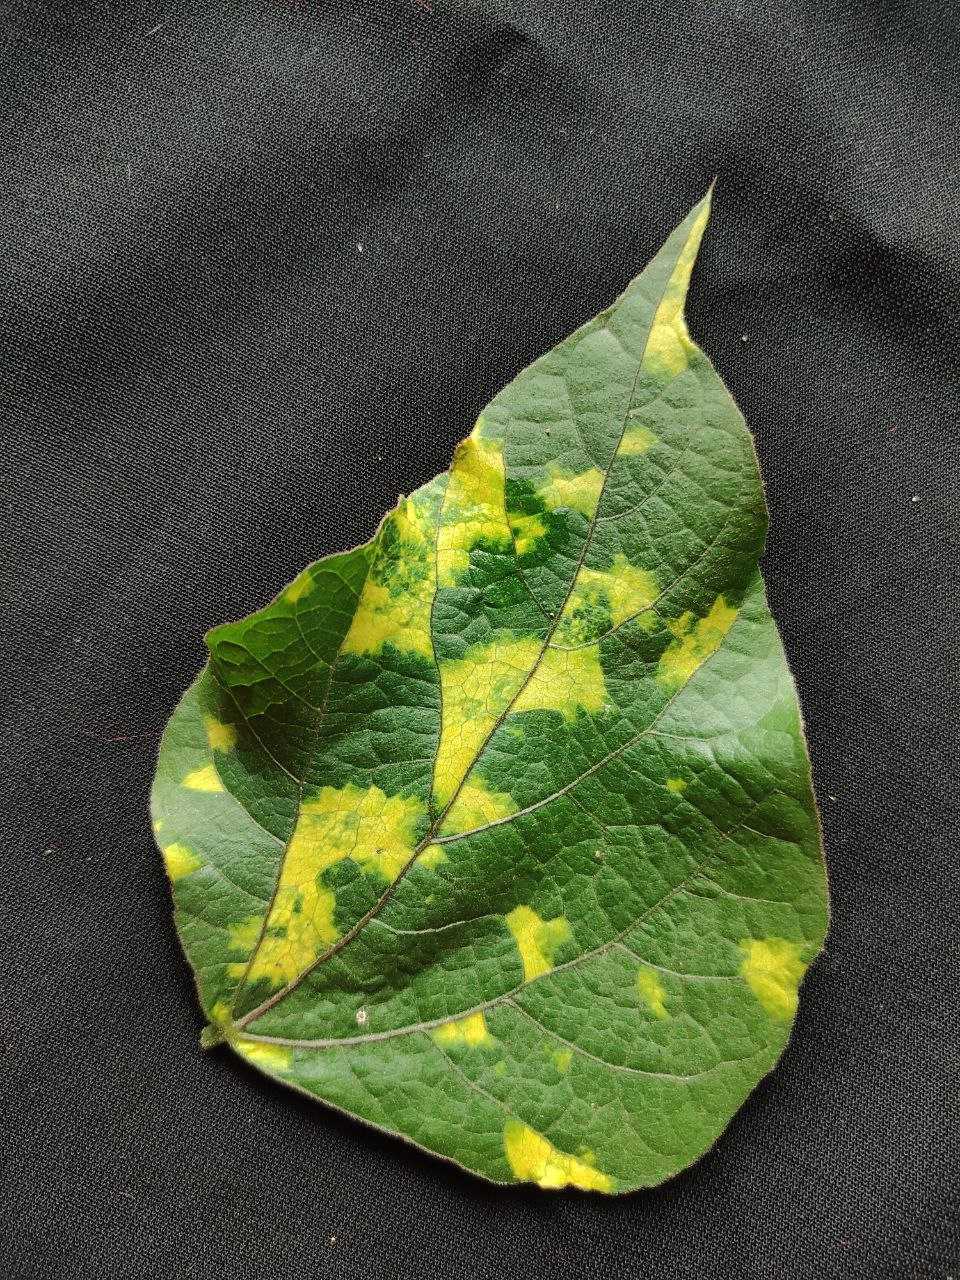
Crop: bean
Leaf condition: Mosaic Virus